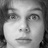
Emotion: surprise